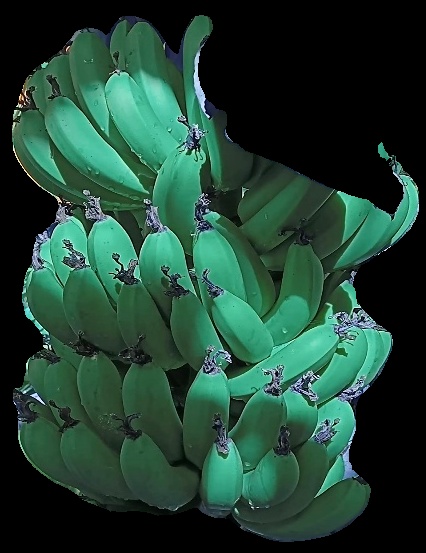
Variety: pachbale
Grade: grade1